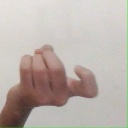
अक्षर: ज